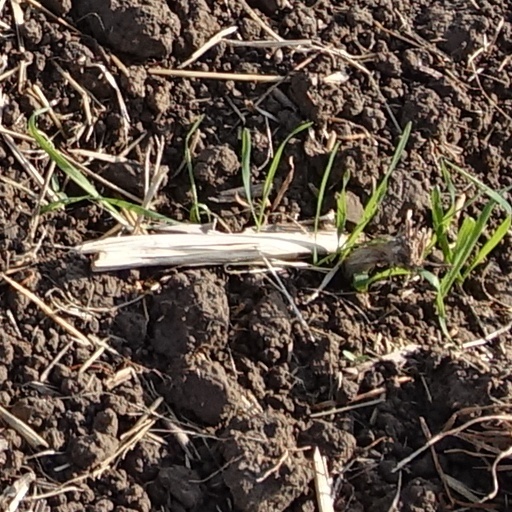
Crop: wheat